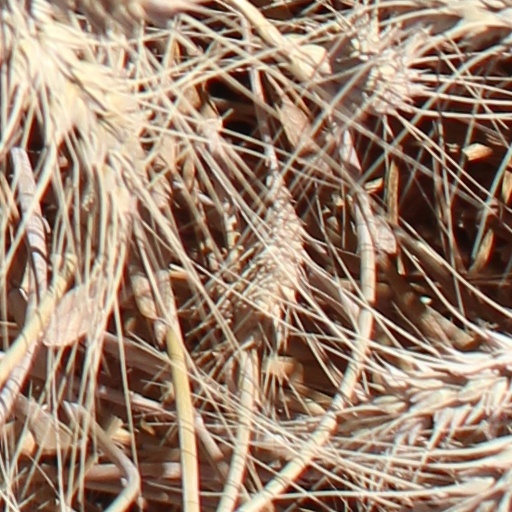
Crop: wheat